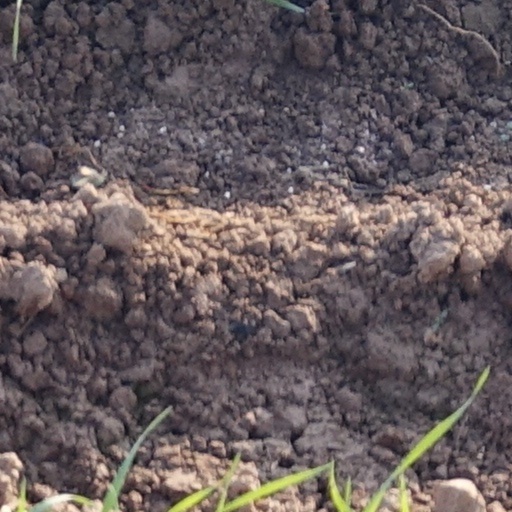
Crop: wheat